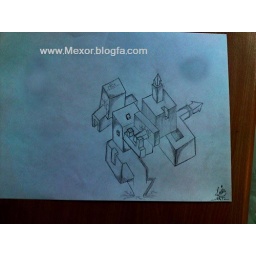
3D design in my black book